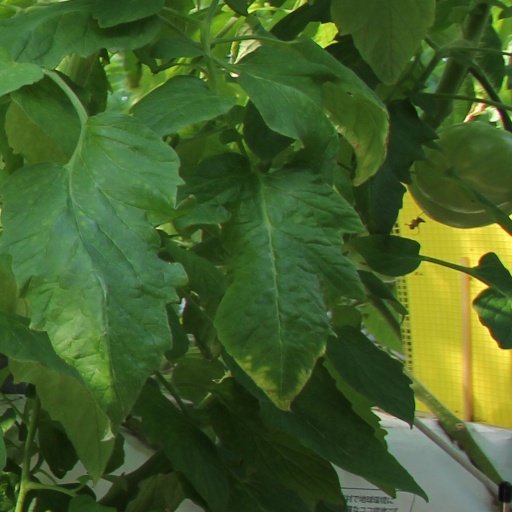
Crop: tomato